St Adamnan's Church, Lonan

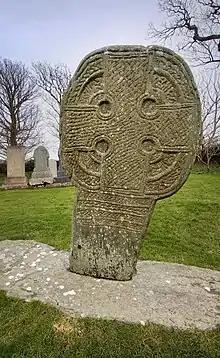
Celtic Cross within the churchyard

The site on which the church stands is of ancient religious significance. The church yard contains Celtic crosses, the oldest of which dates backs to the 5th century AD - evidence of an early keeill. In about 1190, King Reginald of the Isle of Man gave a grant of the land of Escadala, in the Isle of Man to St Bees Priory, in Cumbria. It is likely that the site of the church was included in the grant, to which fact its subsequent reconstruction and selection as the parish church (despite its remoteness) are attributable.